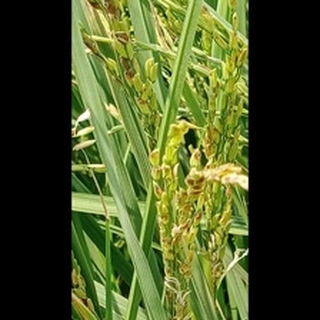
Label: diseased_rice